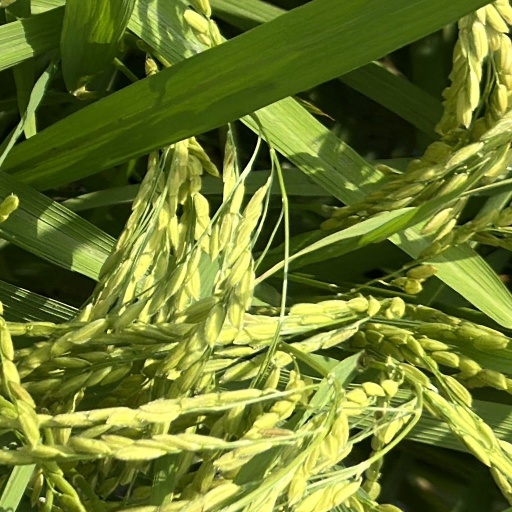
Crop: rice